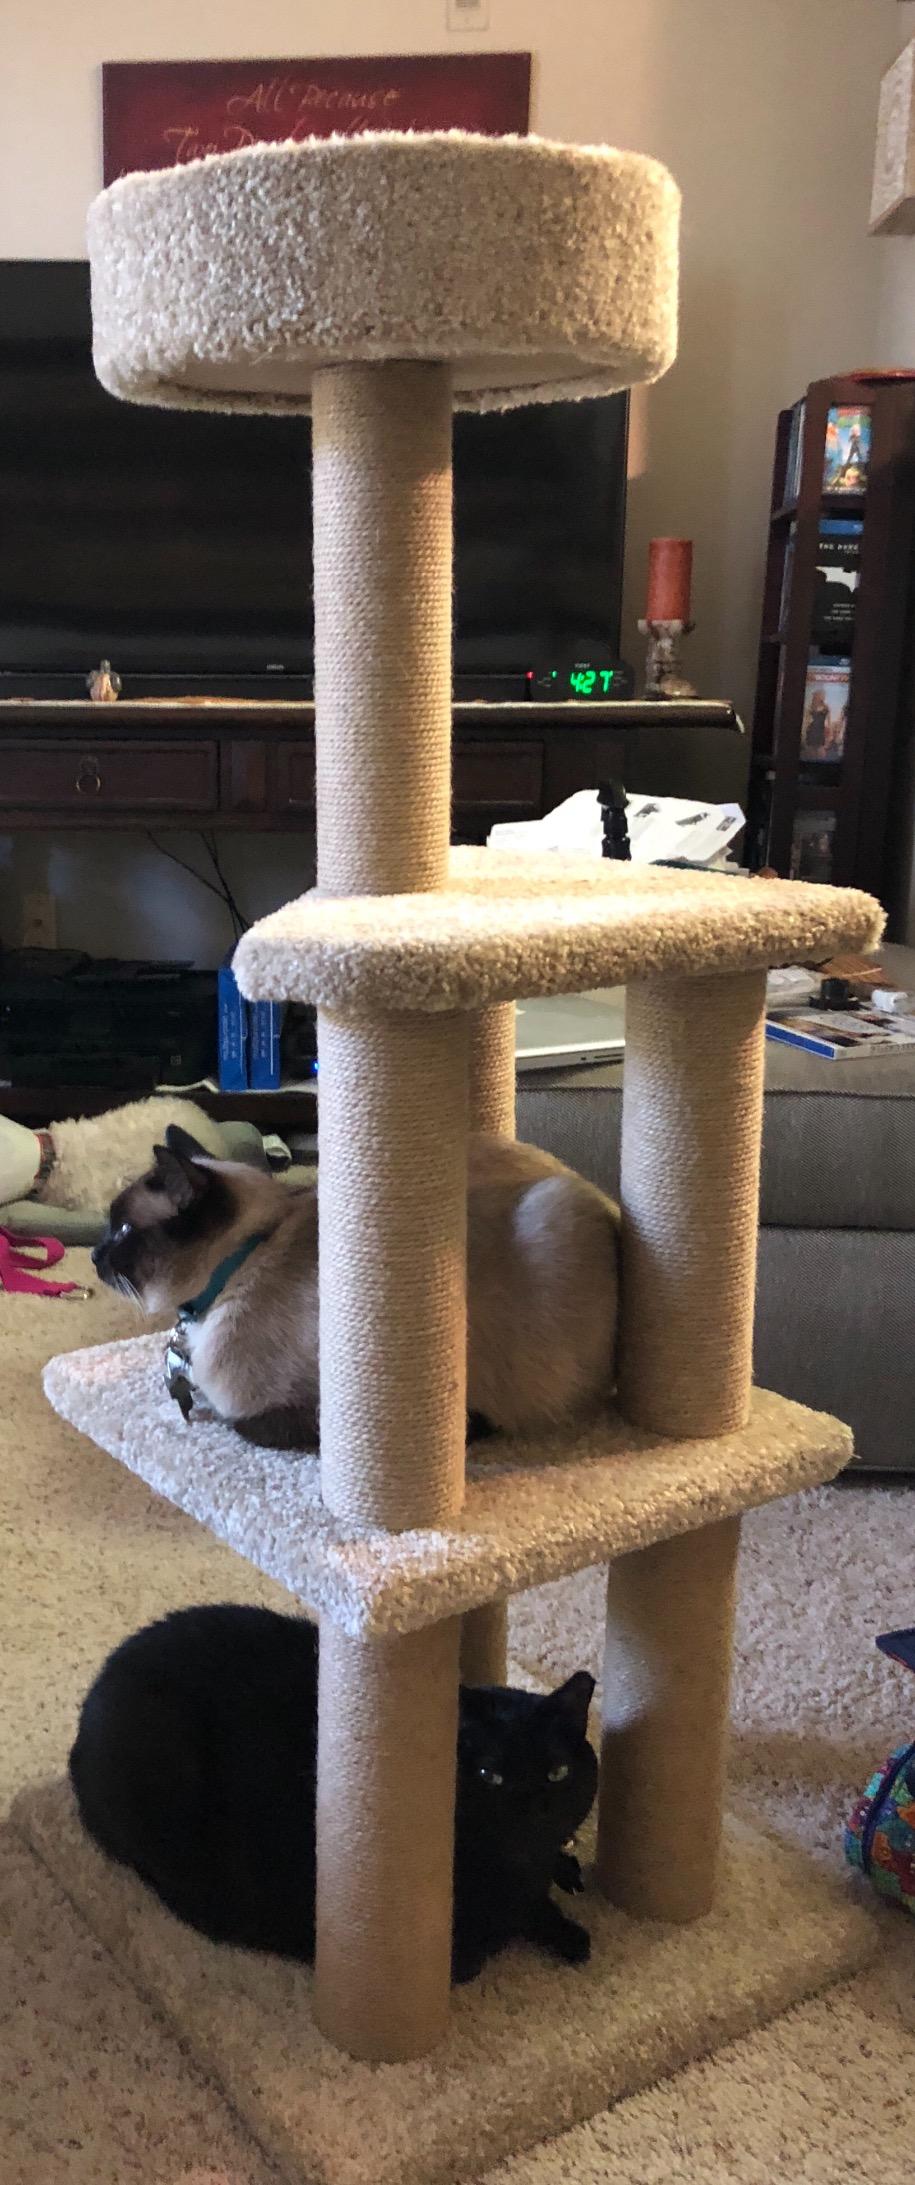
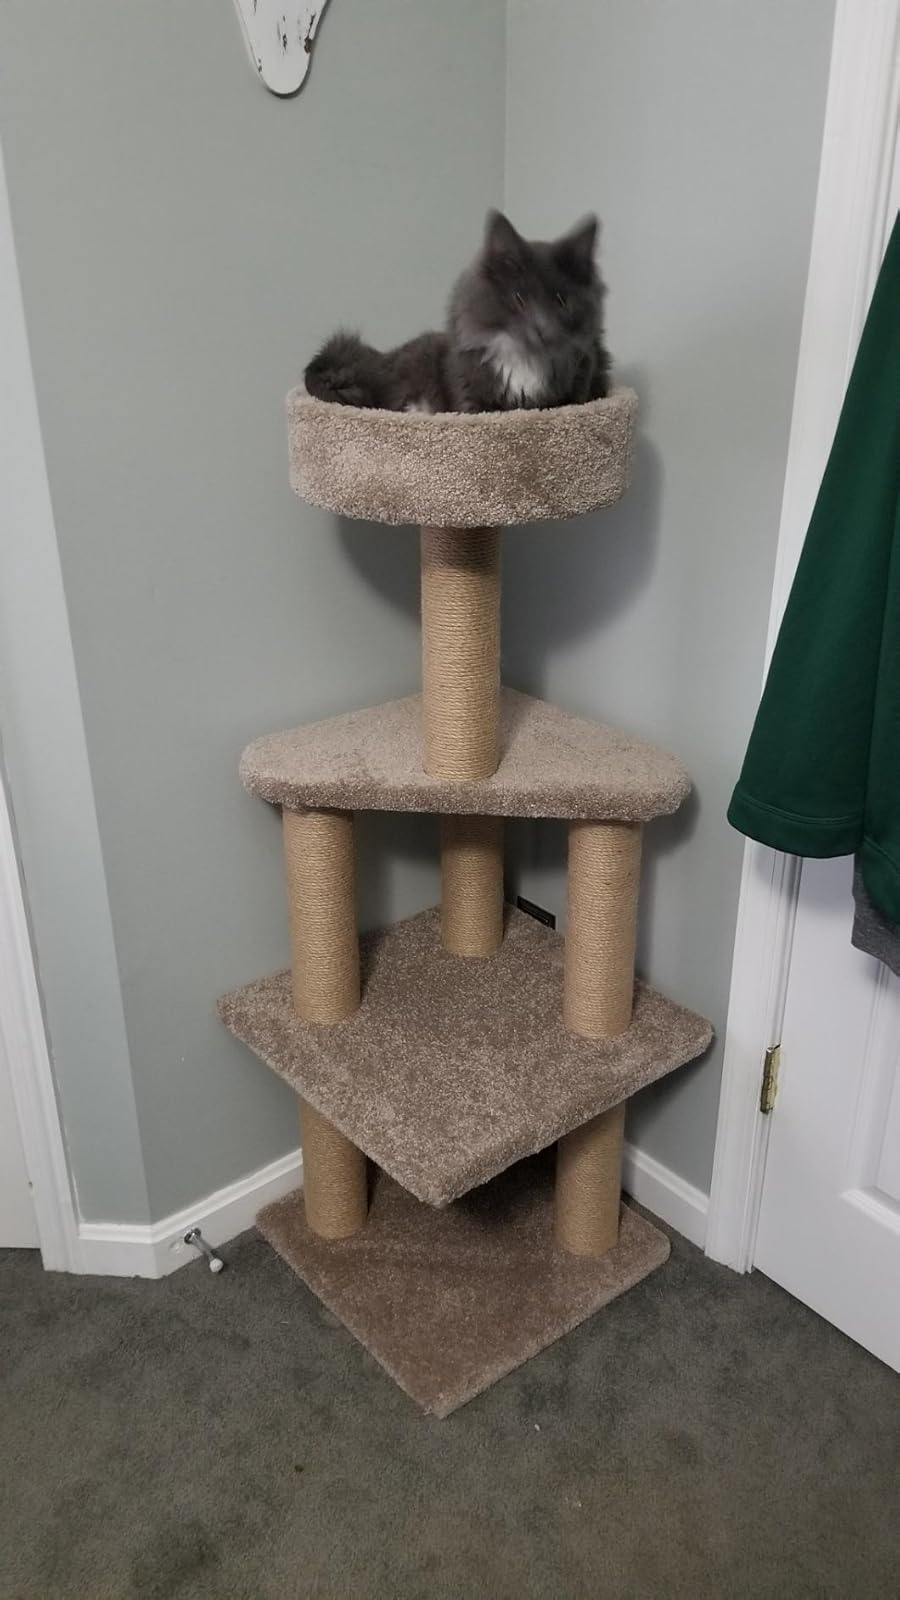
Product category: items_cat tree
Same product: yes